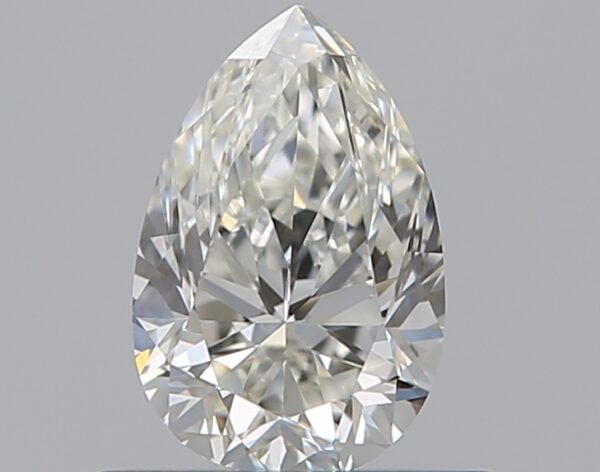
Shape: pear
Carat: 0.5
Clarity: VVS1
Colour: I
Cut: VG
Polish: EX
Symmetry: GD
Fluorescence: N
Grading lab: GIA
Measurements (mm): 6.53 x 4.29 x 2.8